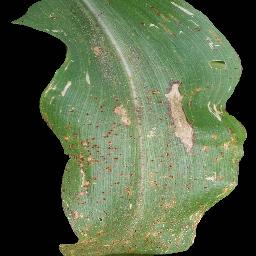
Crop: corn
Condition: (maize)_common_rust